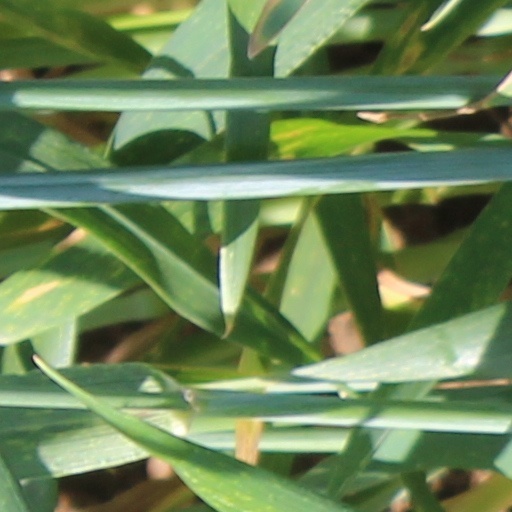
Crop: wheat